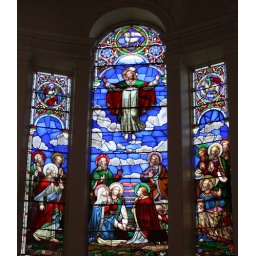
Execreable Wailes glass in the east window